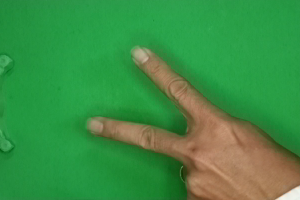
Label: scissors